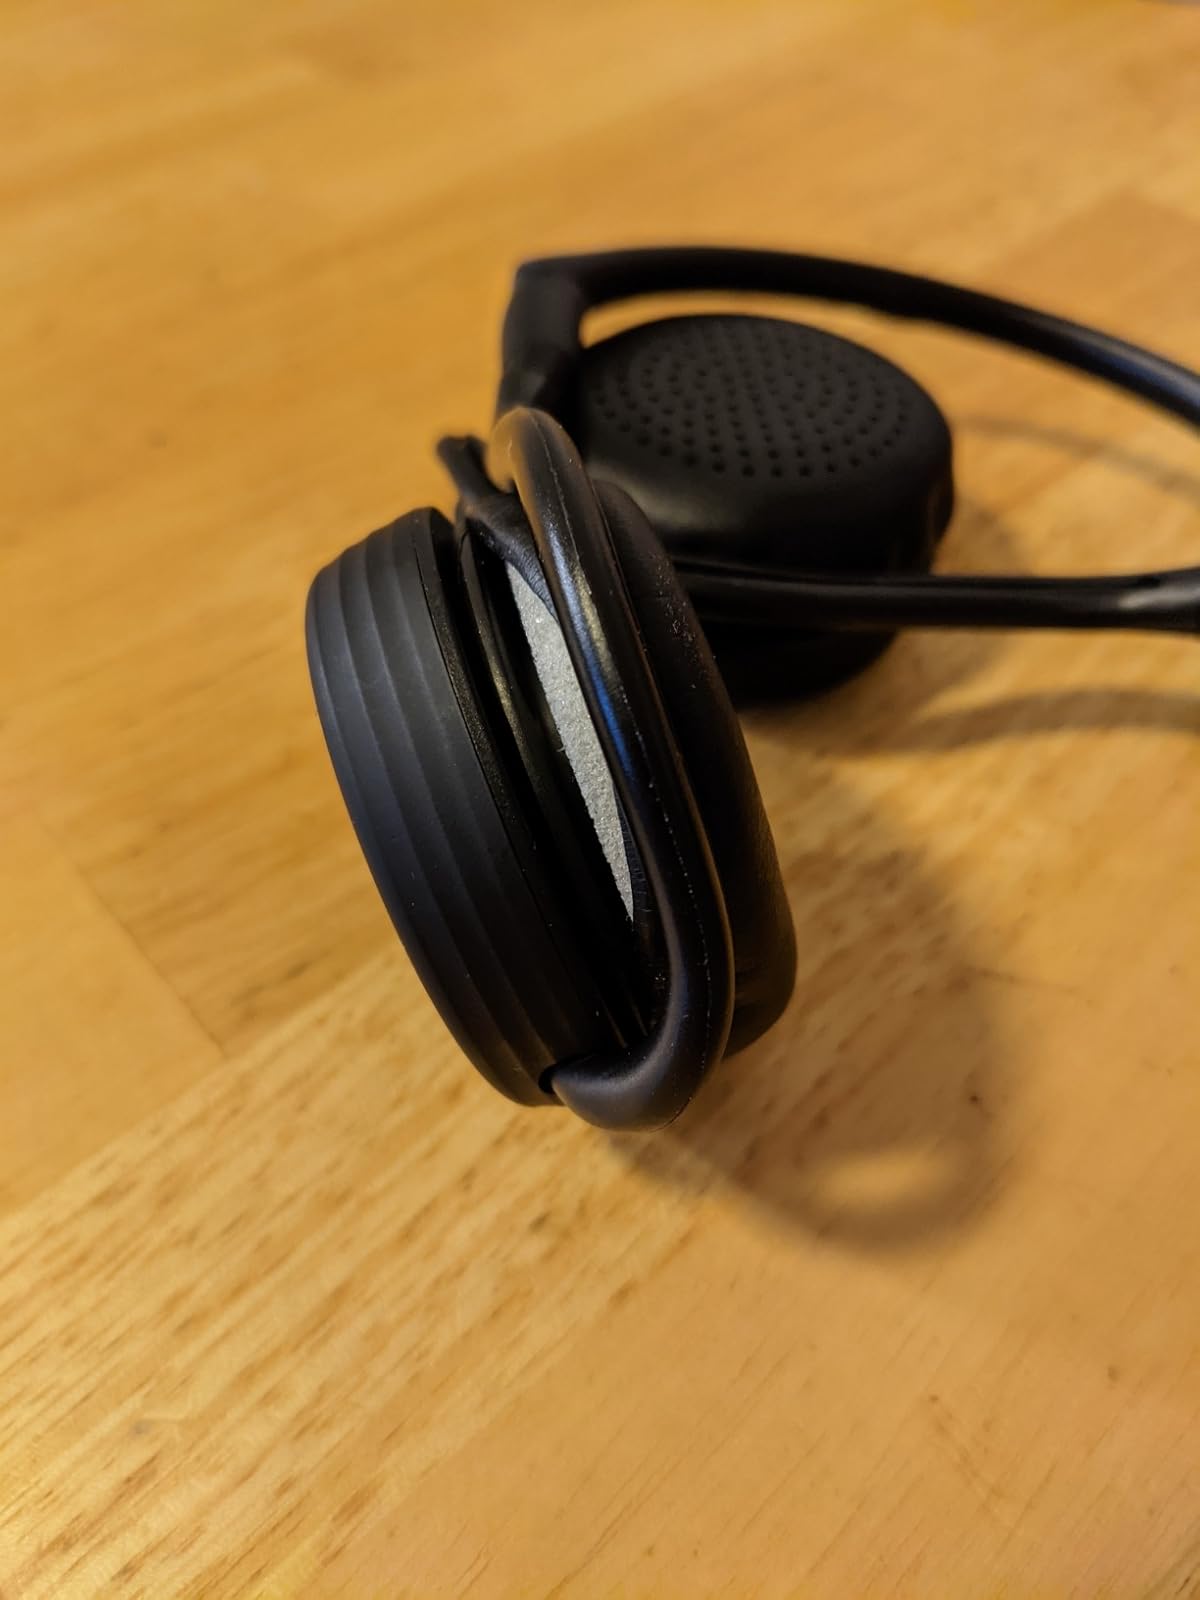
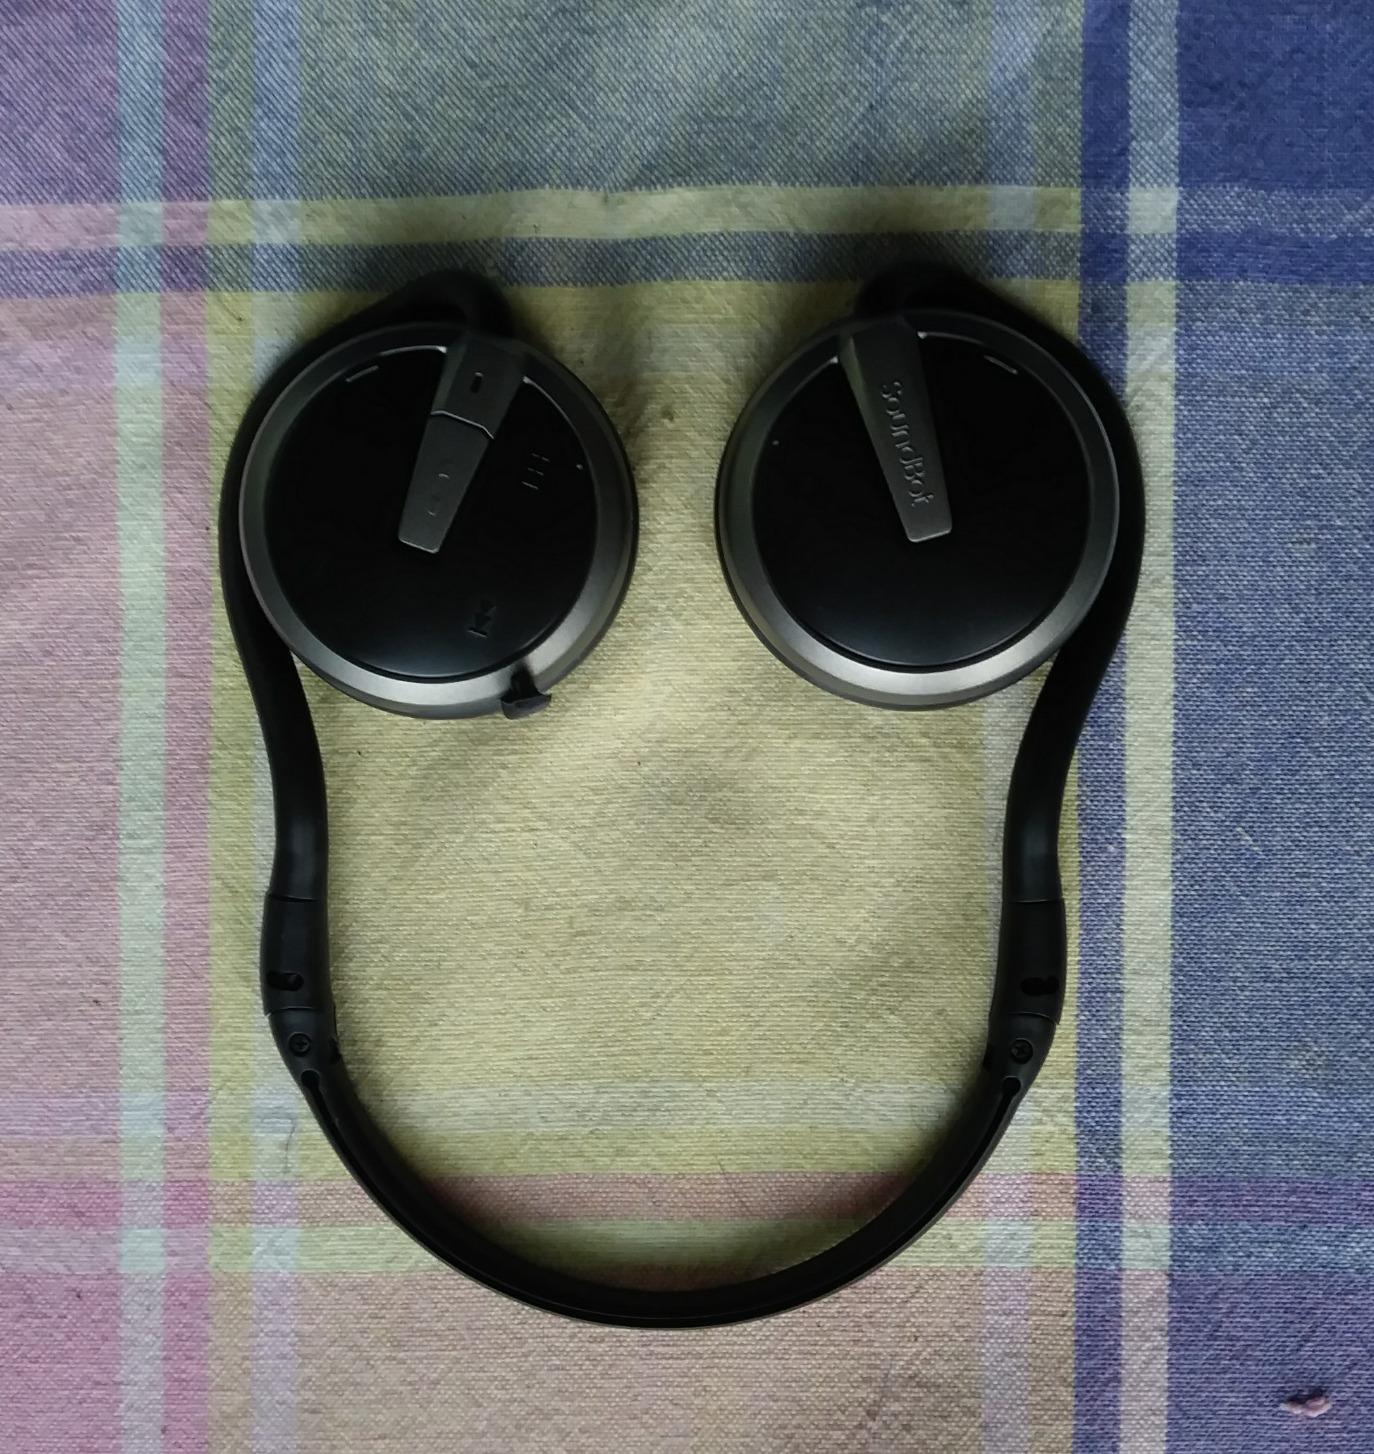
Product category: headphones
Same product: no